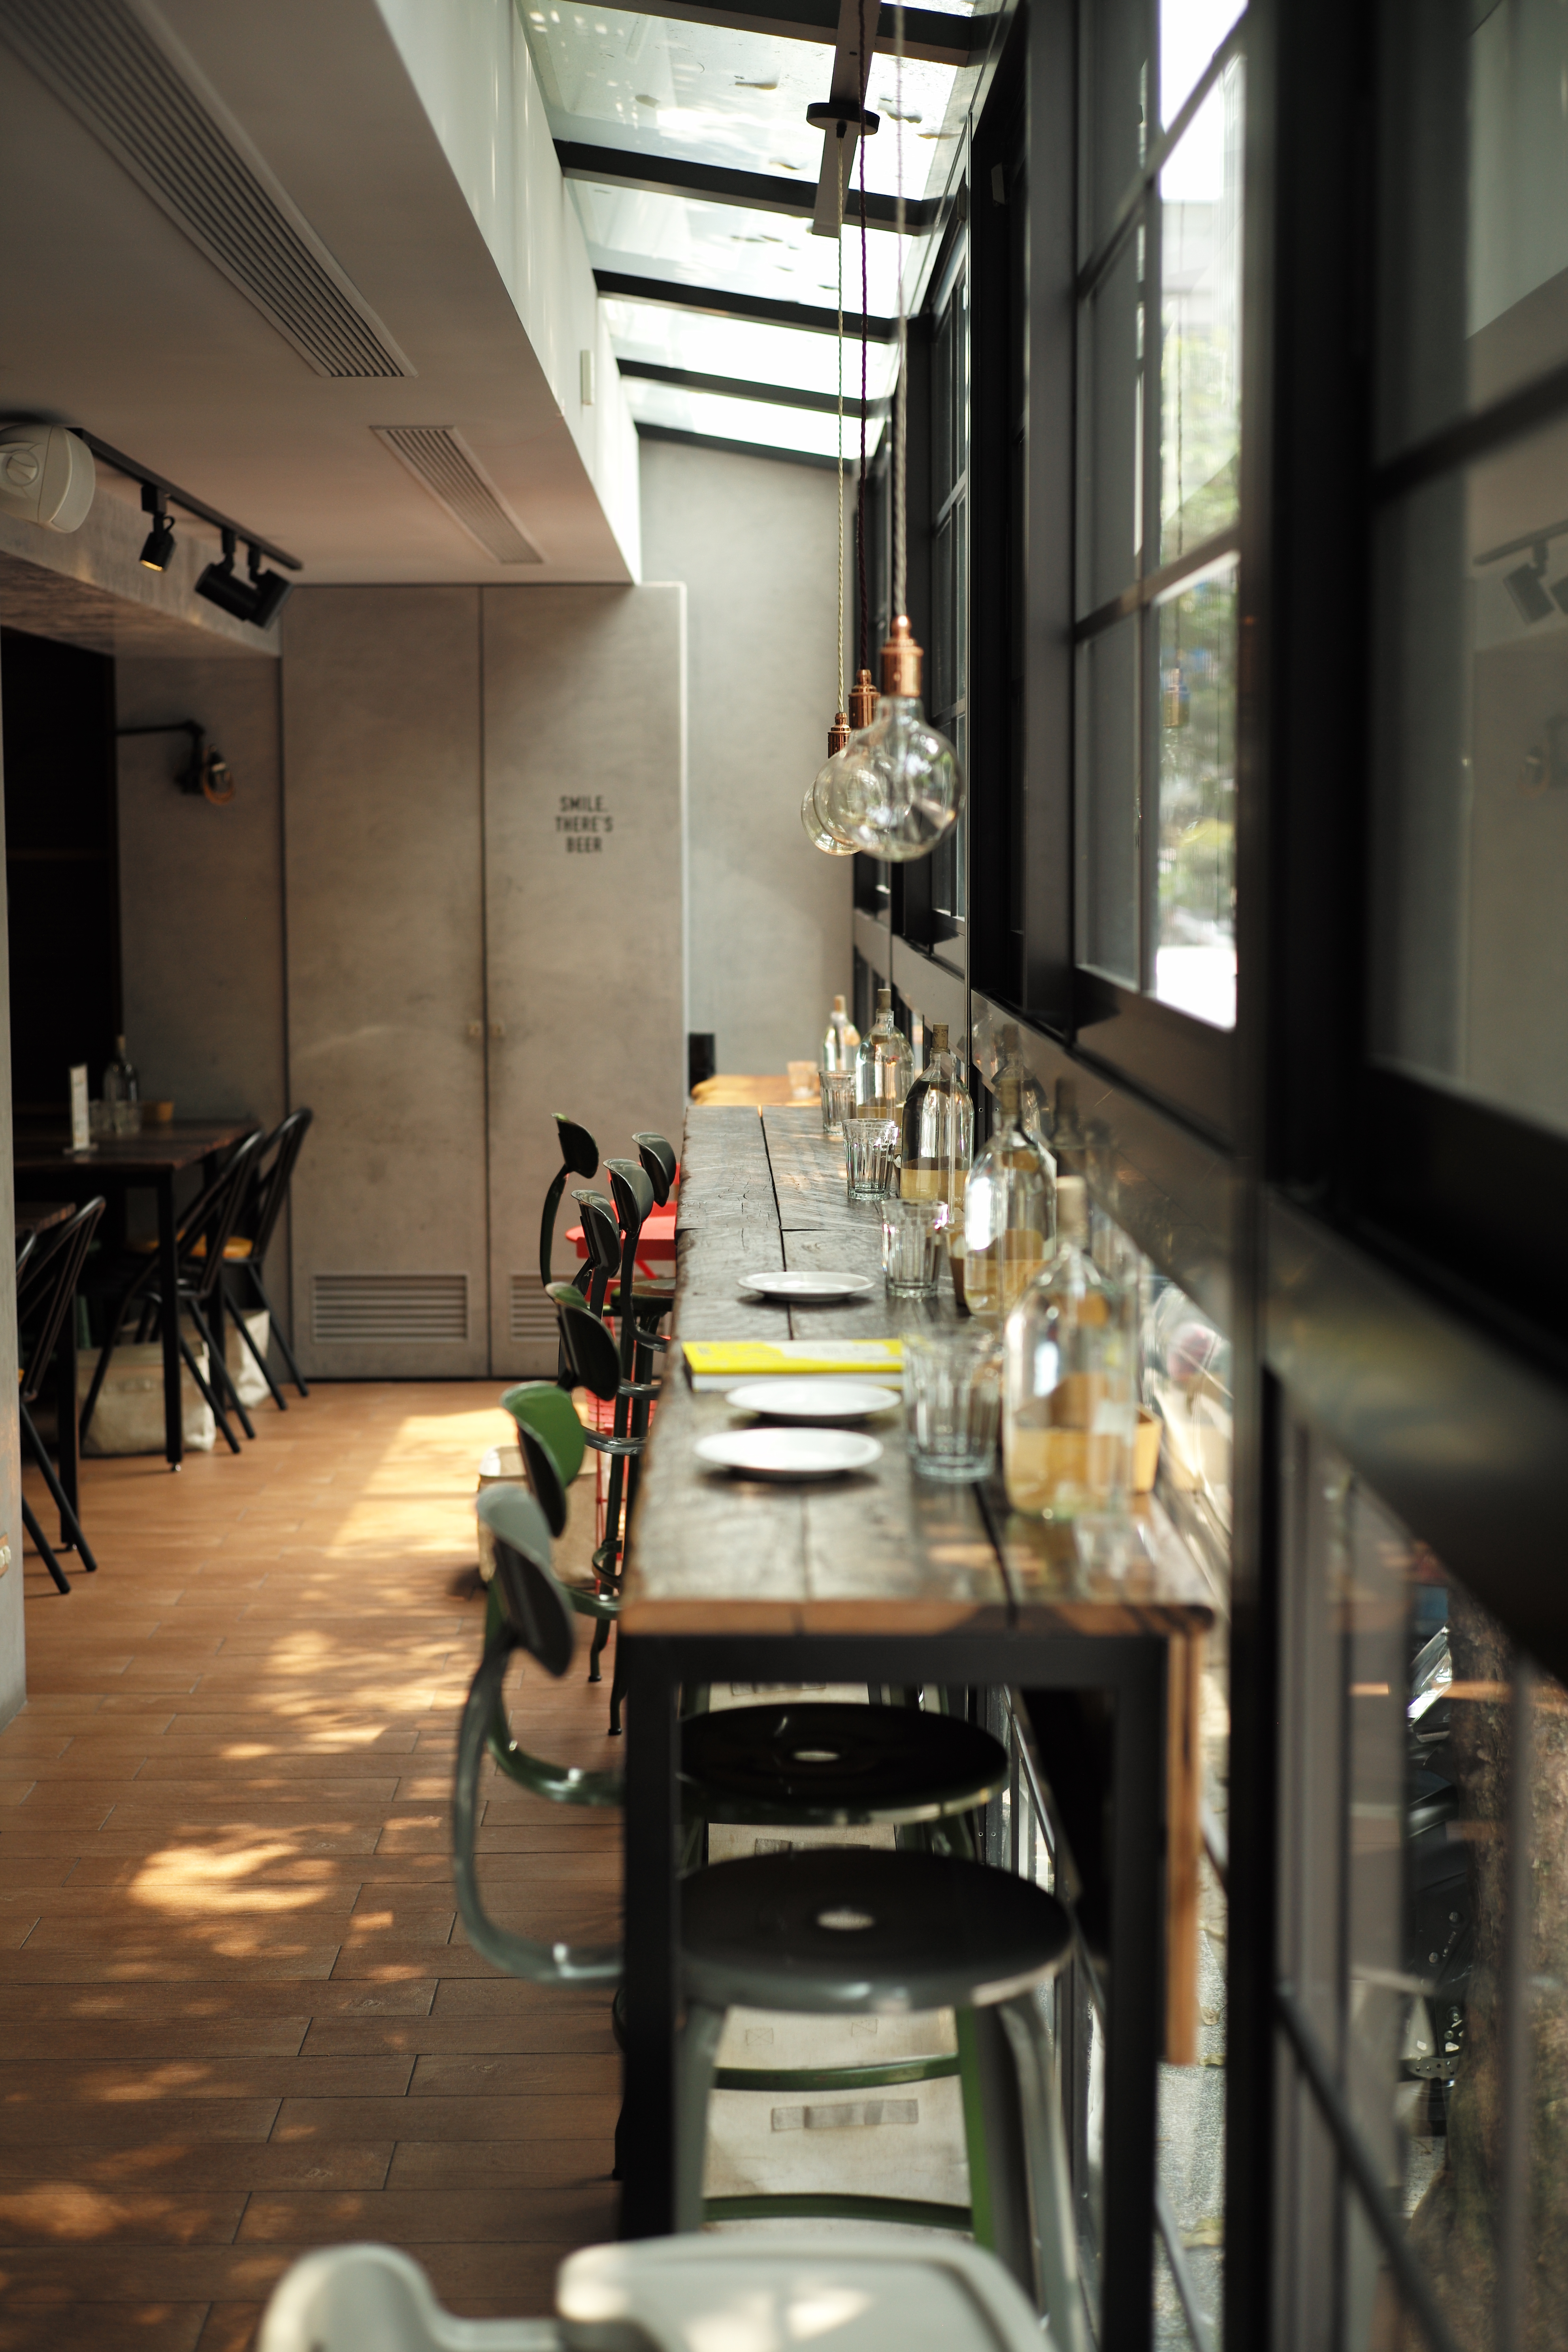
cafe, chair, interior, home, counter, room, lighting, interior design, design, tourist attraction